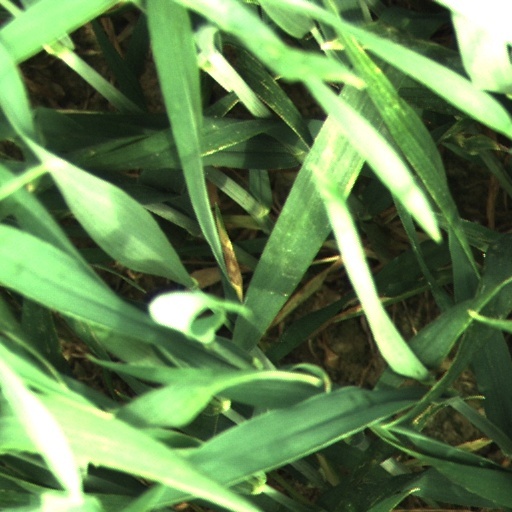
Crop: wheat